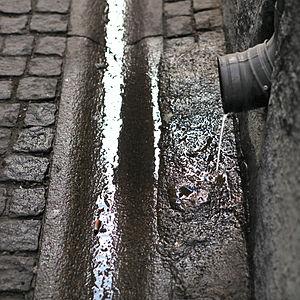
Un caniveau est, dans une agglomération, une zone urbanisée ou périurbaine, une rigole protégeant les trottoirs, les entrées et cours des bâtiments adjacents, des eaux de pluie en drainant les eaux de surface, le plus souvent vers des grilles d'évacuation, des siphons ou des regards ou rehausses de boîtes à eaux, les menant vers les réseaux d'eaux usées.